Kukkhato Khuni

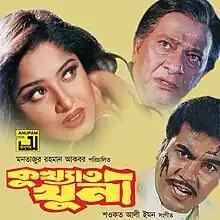
Kukkhato Khuni film poster

Kukkhato Khuni is a Bangladeshi Bengali language film released in 2000. The film was directed and produced by Montazur Rahman Akbar. The film based on the biography of Ershad Sikder, although the director did not admit it. The story of the film was written by Abdullah Zahir Babu. The film topped the list of highest grossing films of 2000. in 79 hall, which was the first widest release for any Bangladeshi film.